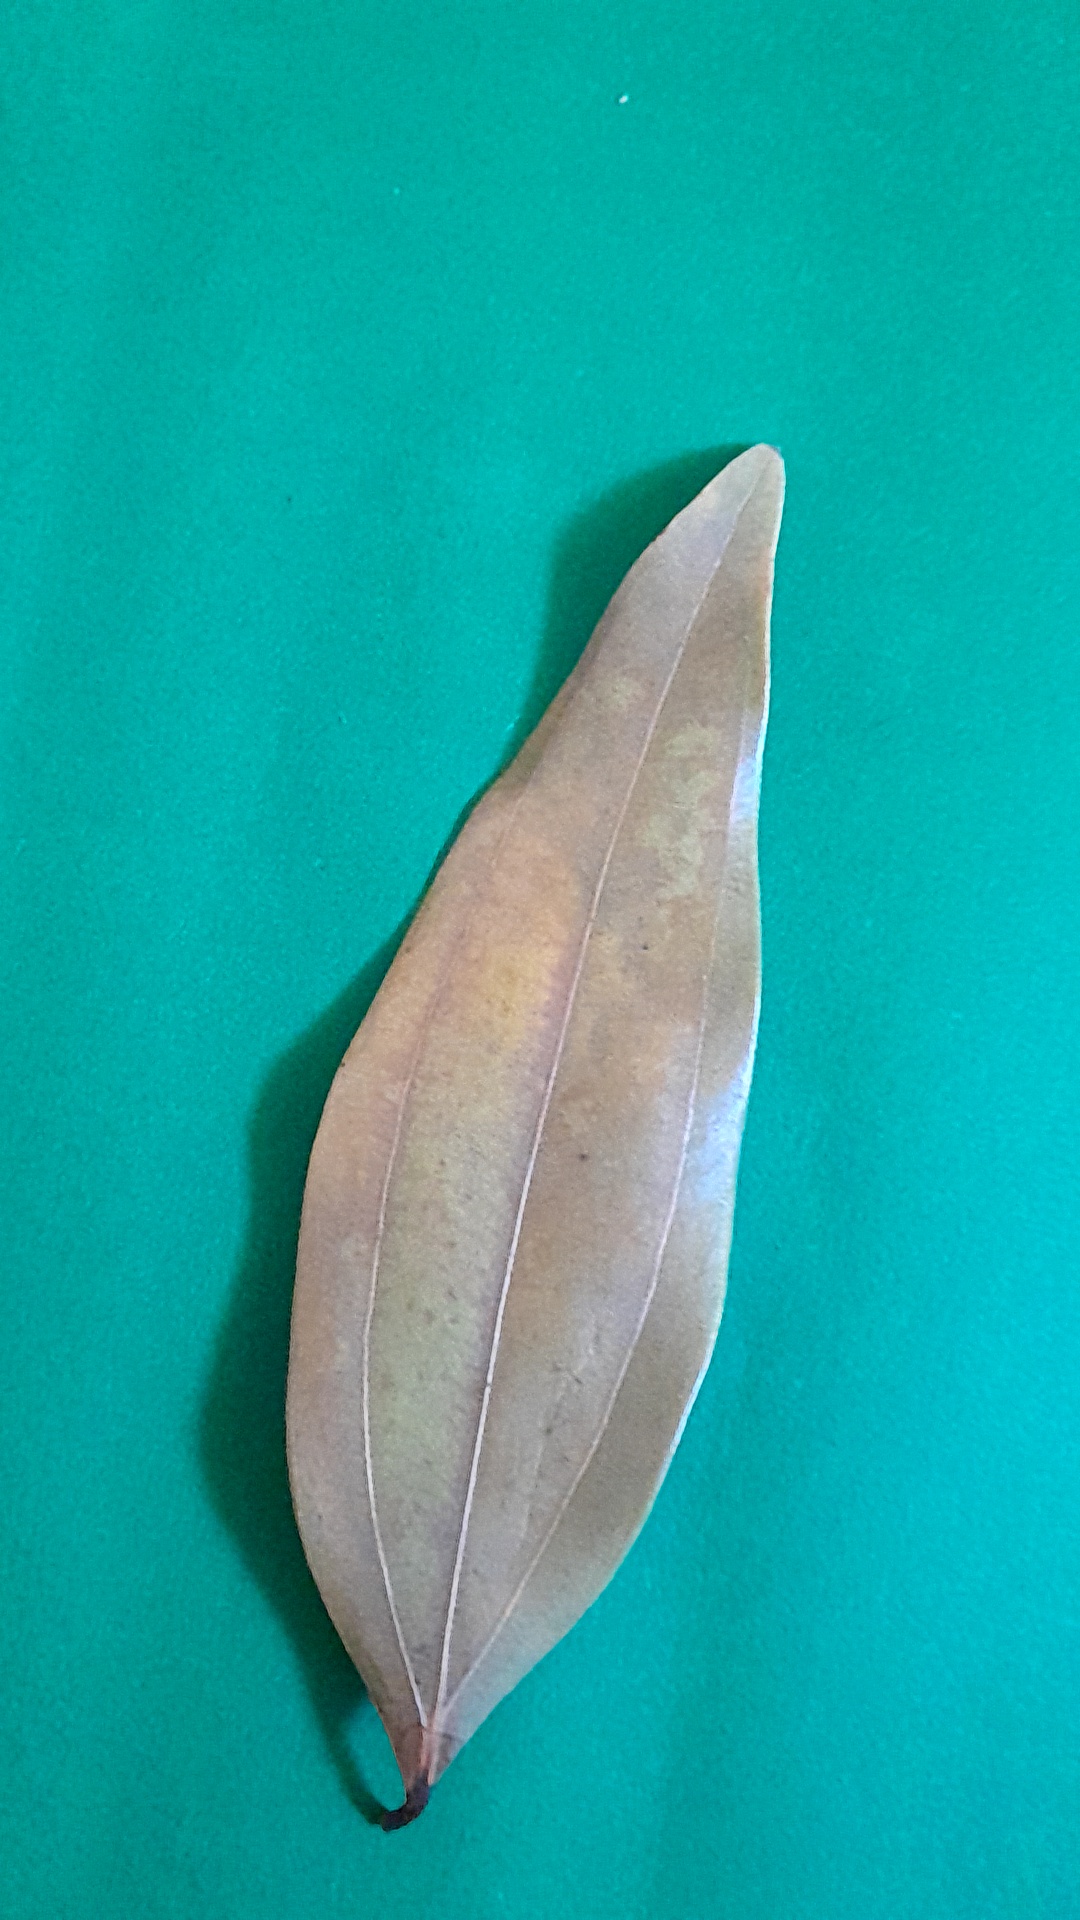
Label: Dry Leaf